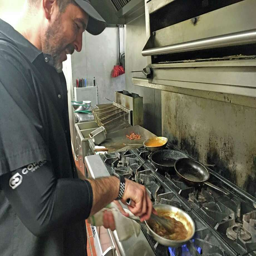
person makes a braised short ribs appetizer in kitchen .